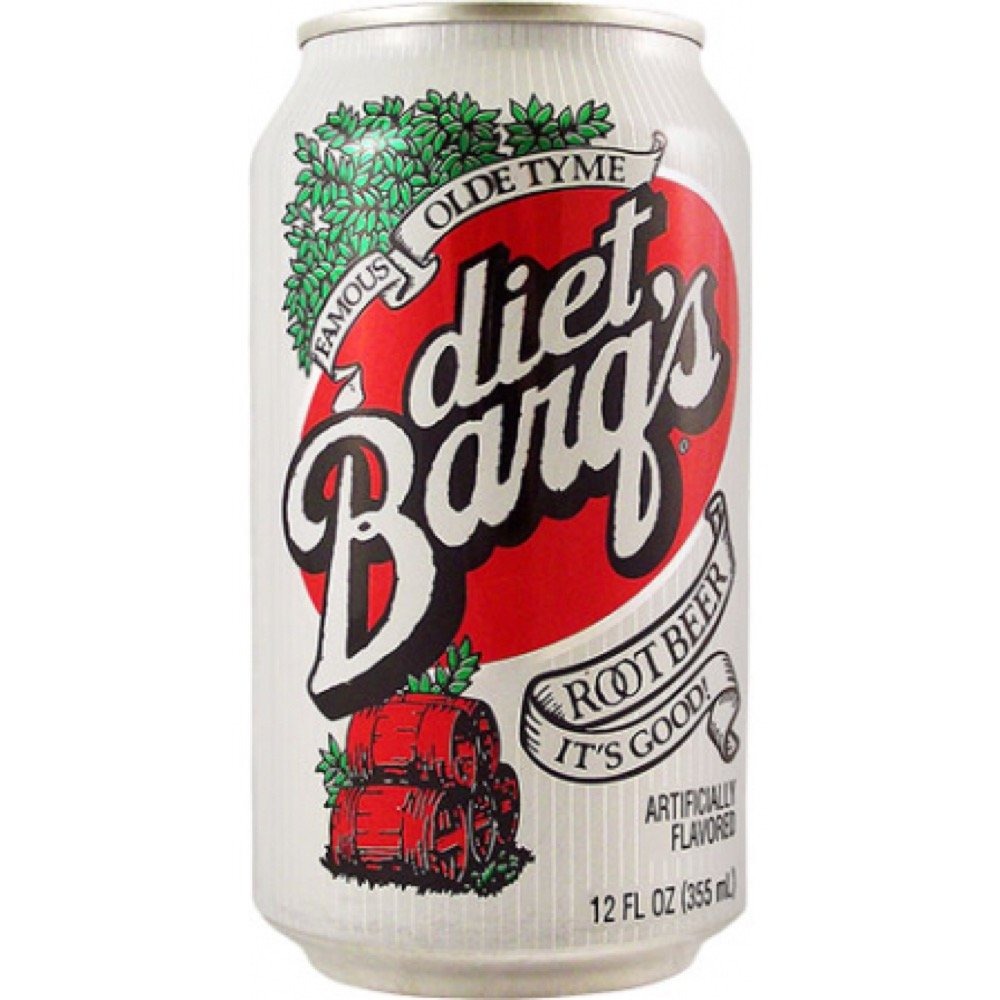
Item Name: Barq's Root Beer Diet, 12 oz Can (Pack of 24)
Bullet Point: Barq's Root Beer Diet, 12 oz Can (Pack of 24) from Groceries To Your Door...100% Satisfaction Guarantee...Order Now!!!
Value: 288.0
Unit: Fl Oz

Price: 10.74